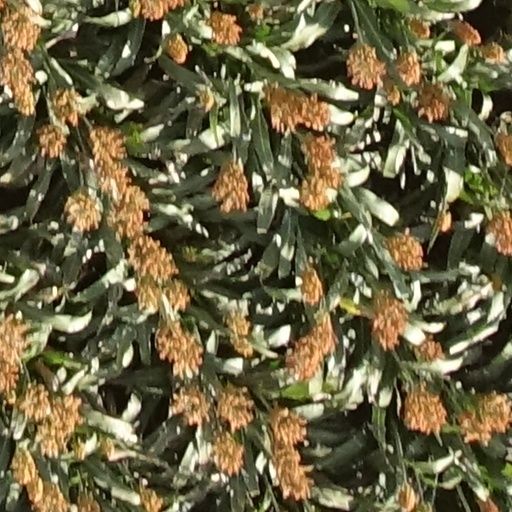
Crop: sorghum